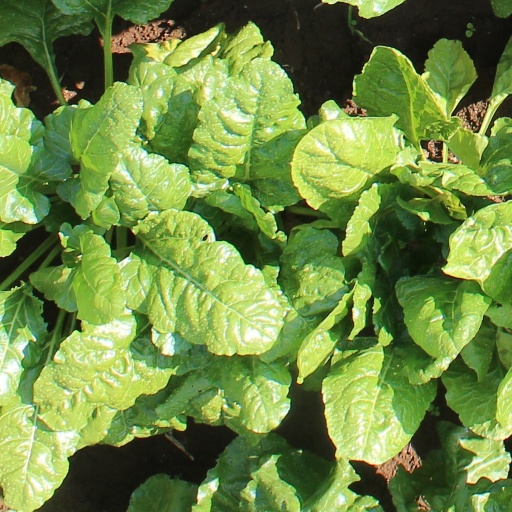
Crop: sugar beet